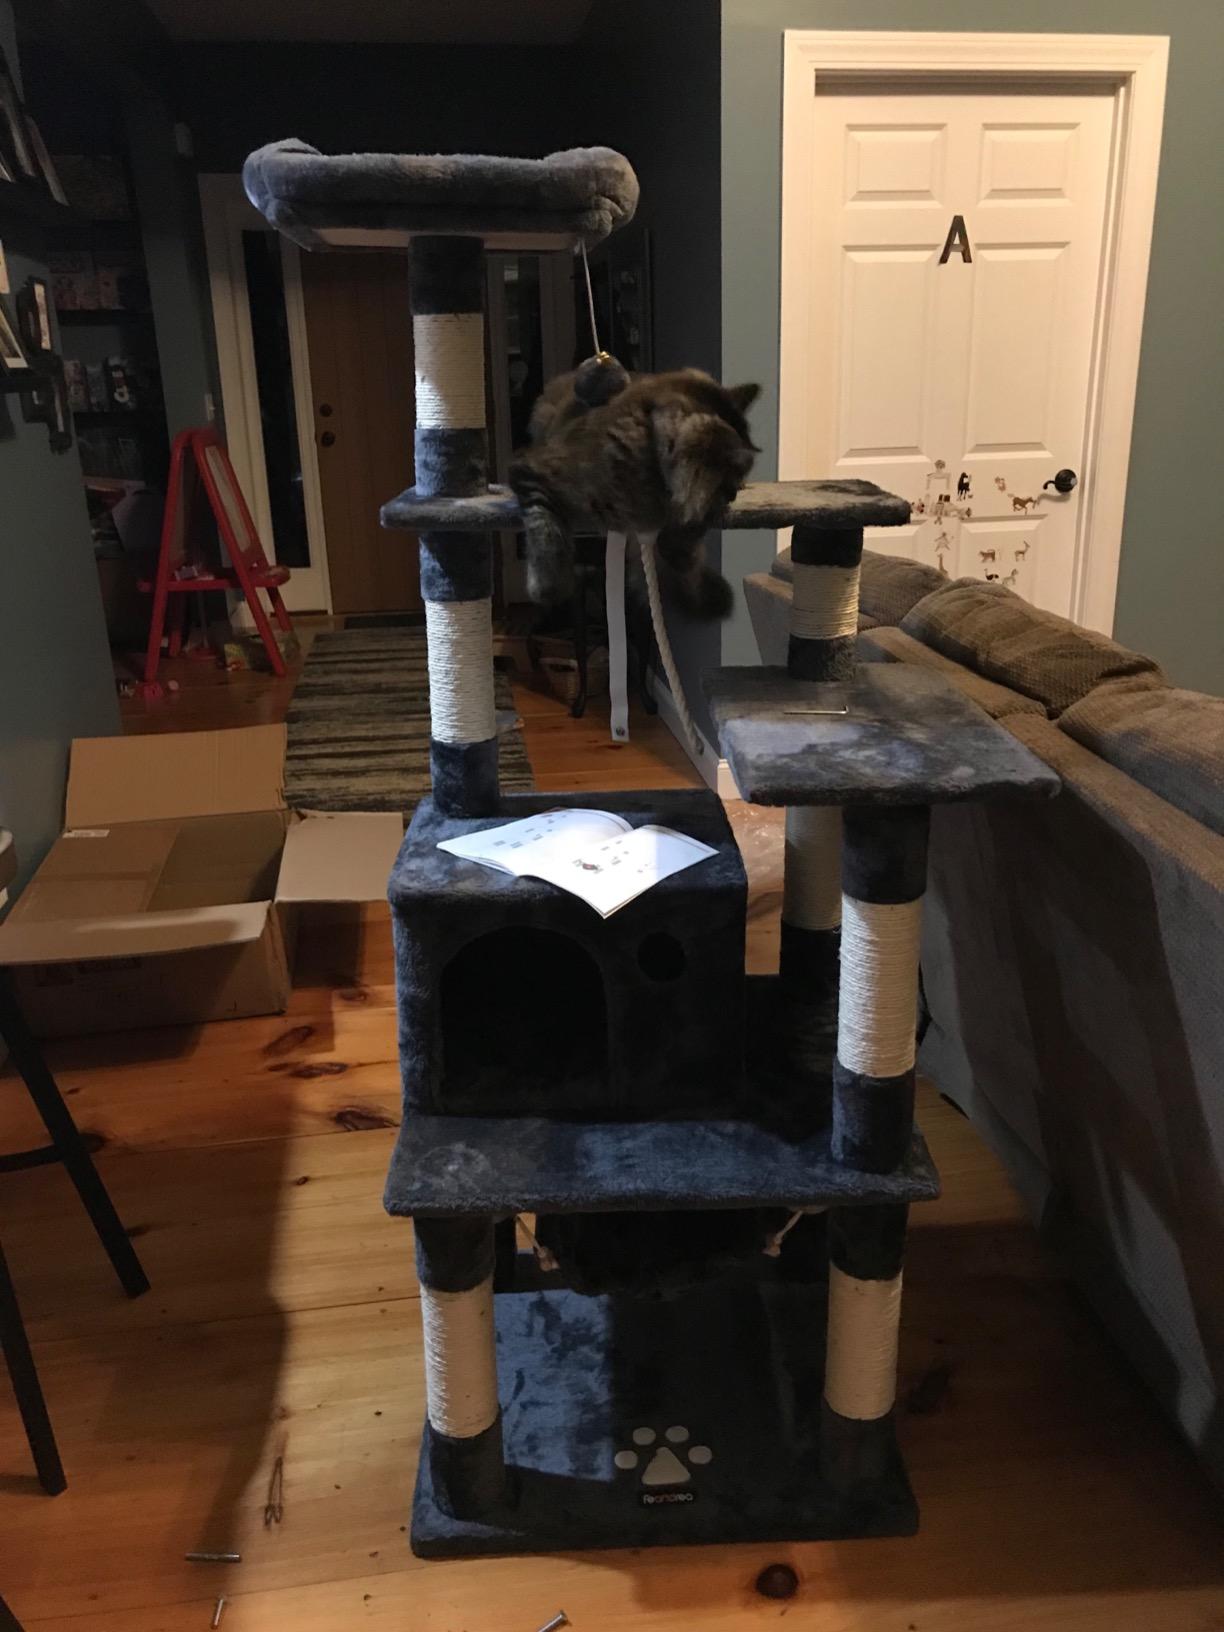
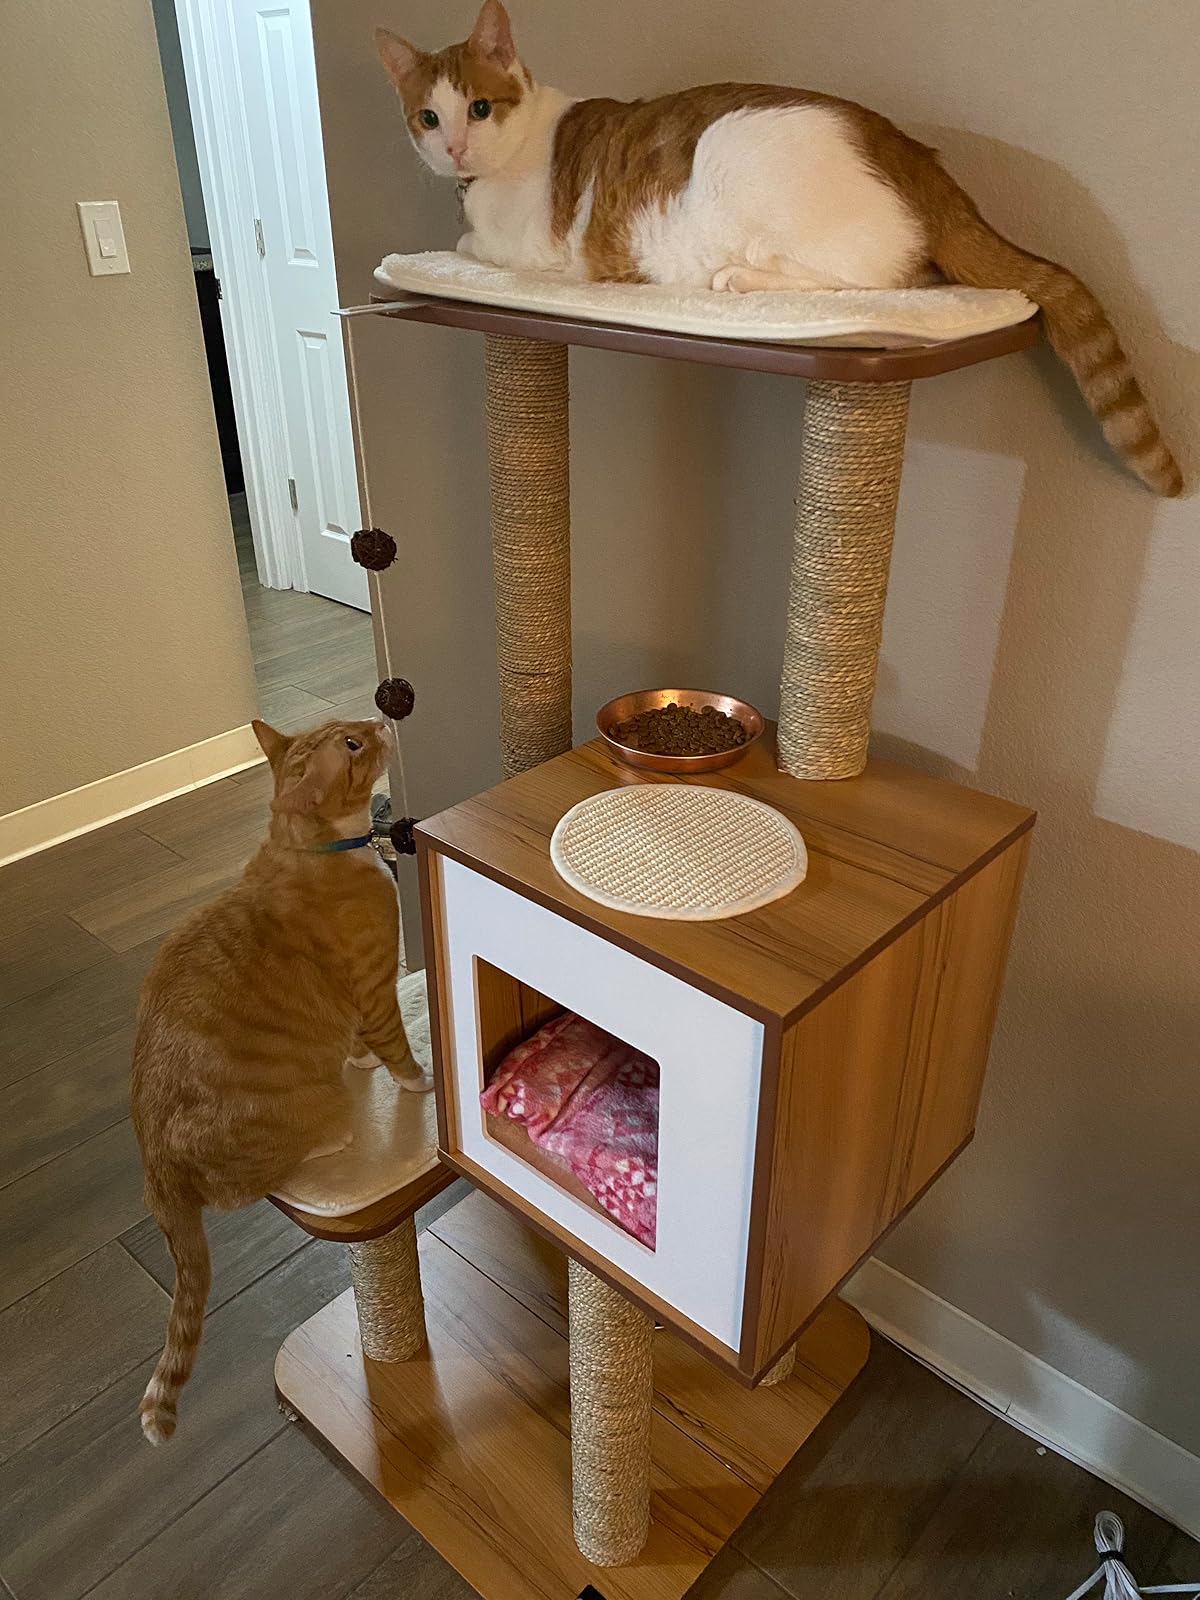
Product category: items_cat tree
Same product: no